Chrysolopus spectabilis

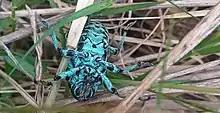
Underside of adult - near Werrington creek, Sydney 2022

The larvae are long; they are white, round and wrinkled, with a few hairs on their sides, and a red–brown head with black mandibles. To date, the pupa has not been described.